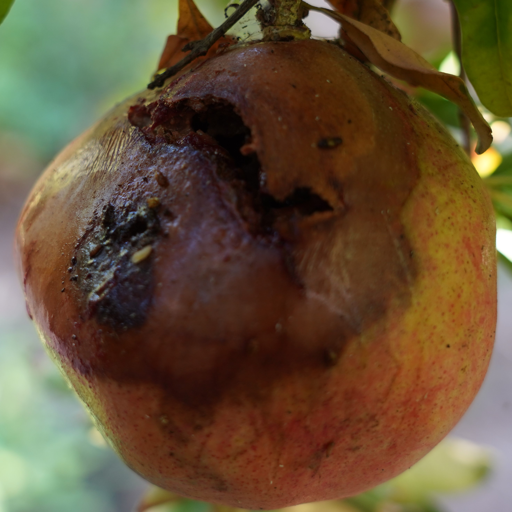
Label: Ectomyelois ceratoniae